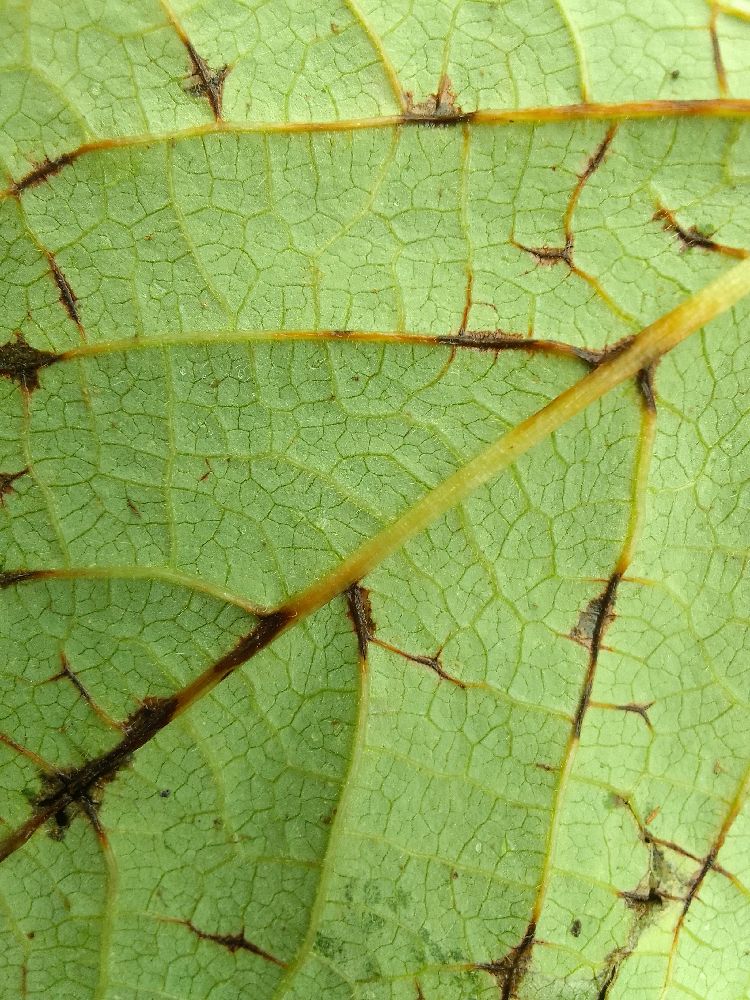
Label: anthracnose